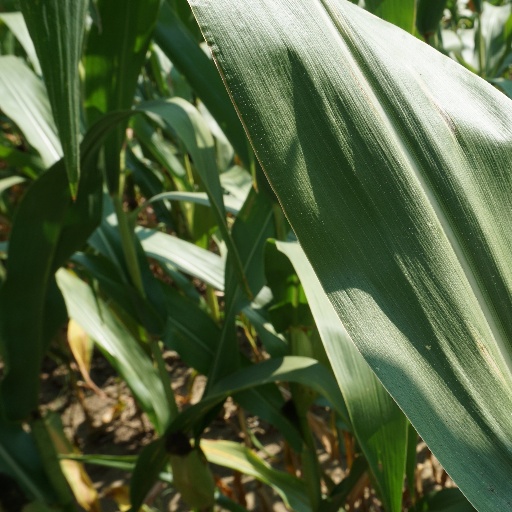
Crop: maize; corn